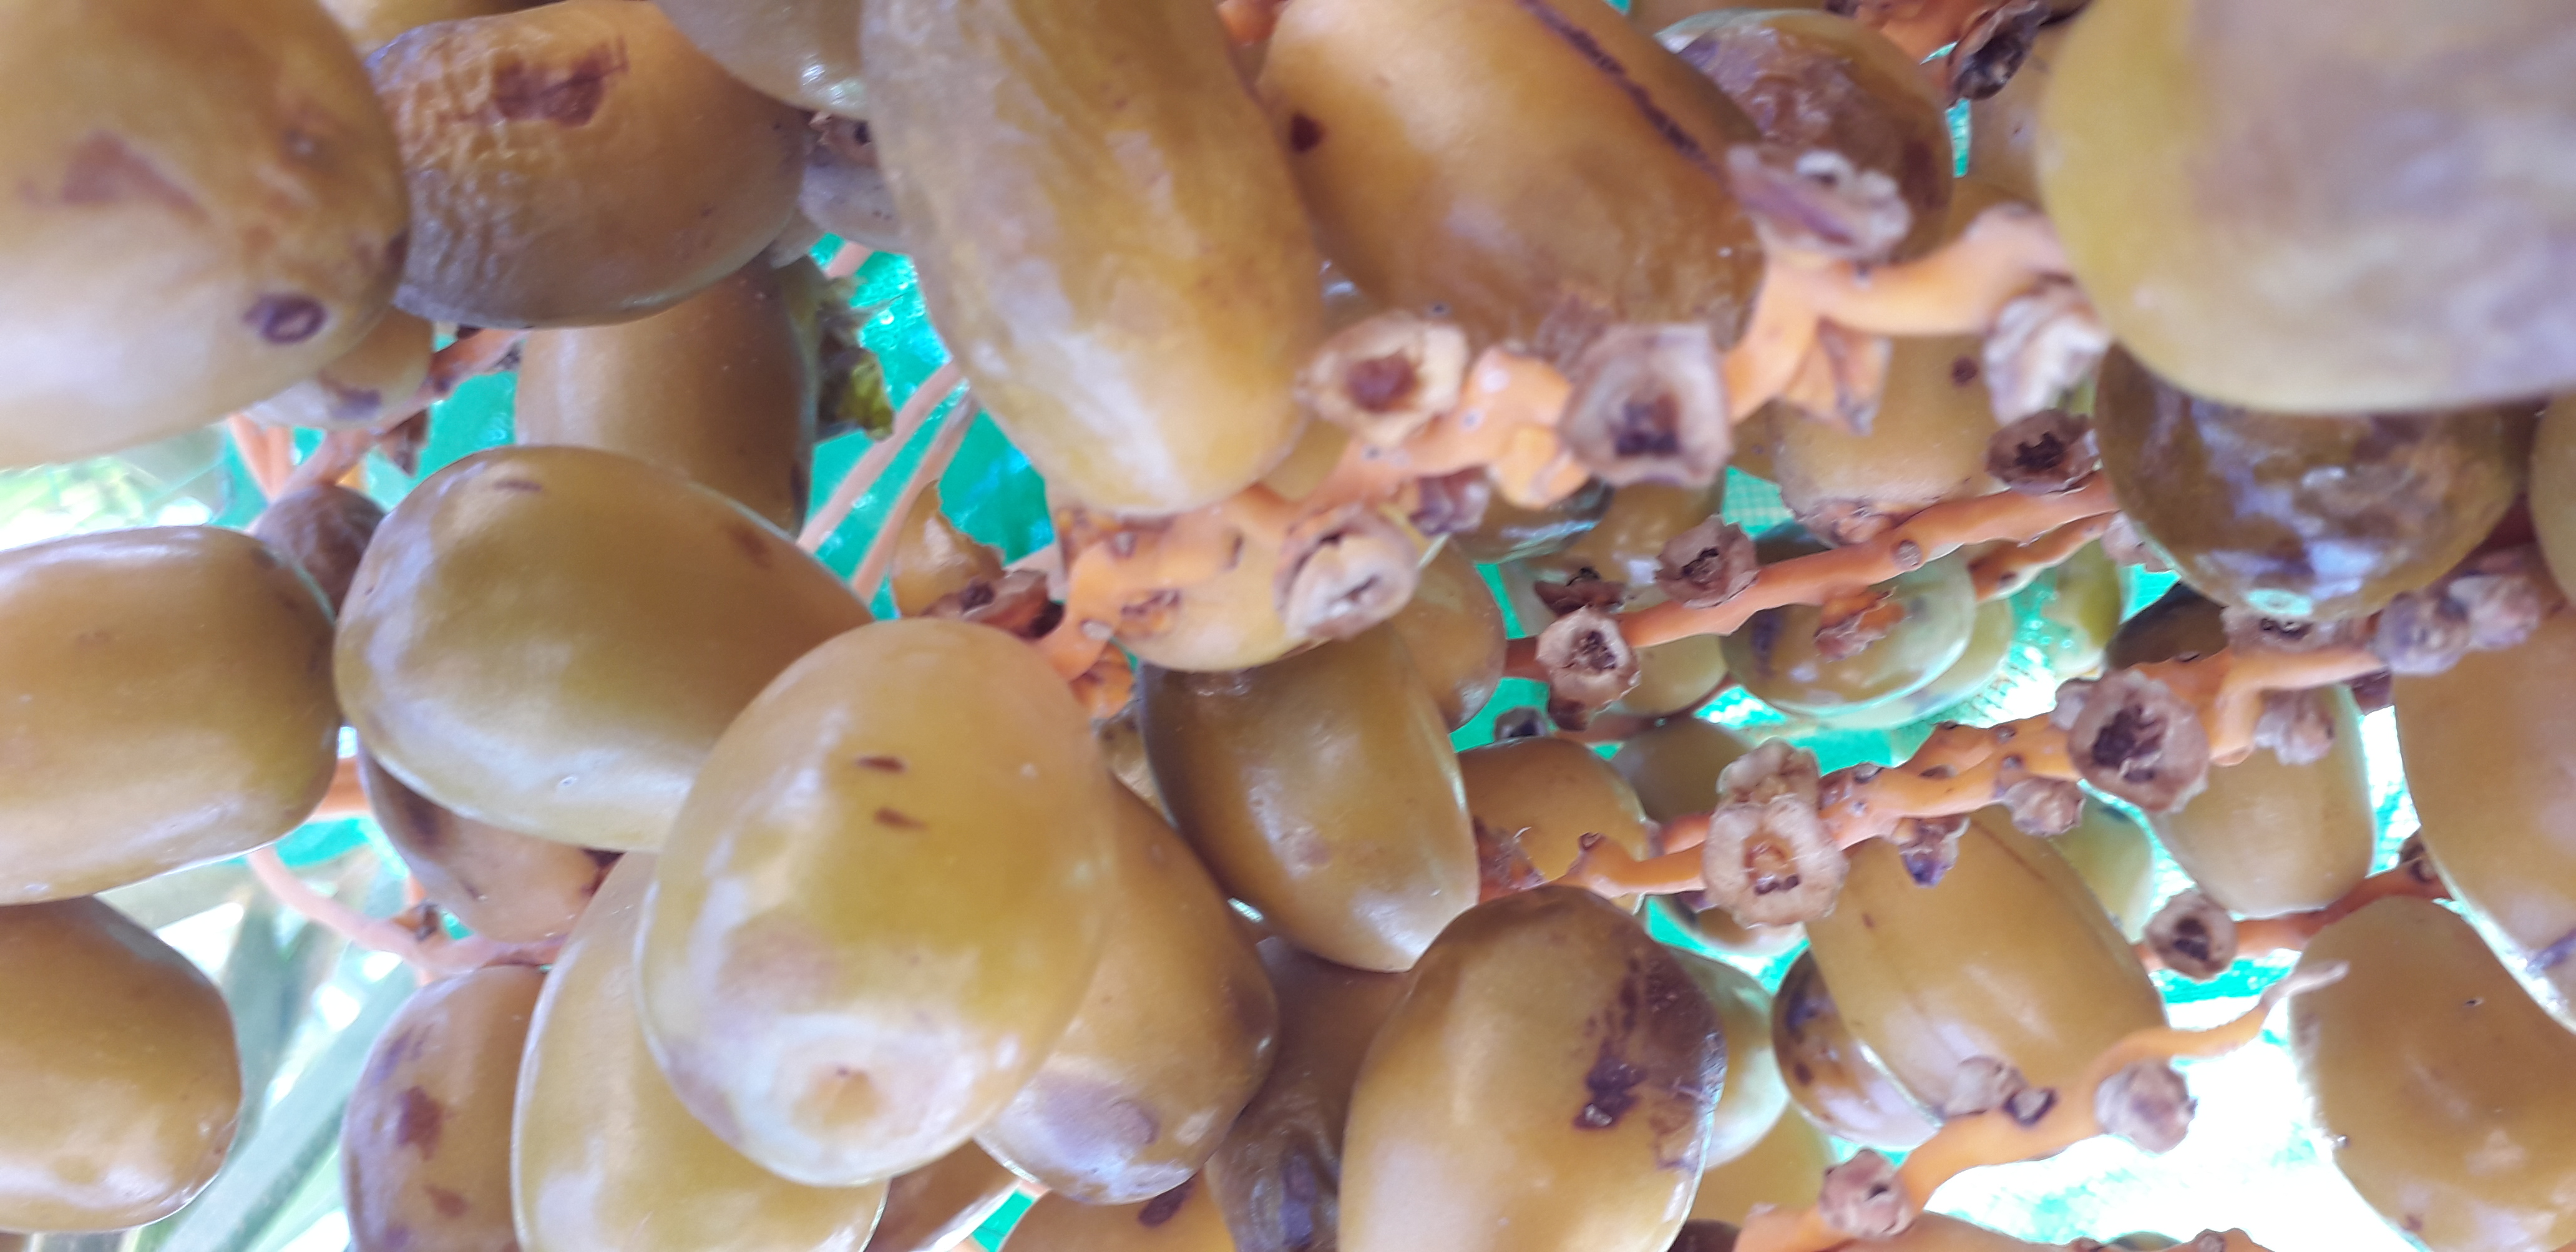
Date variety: Boufagous